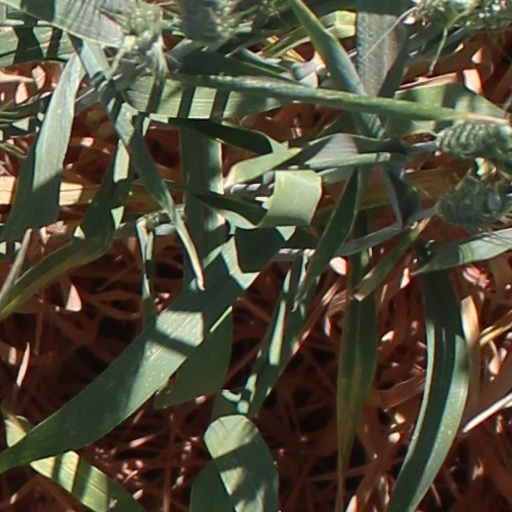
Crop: wheat